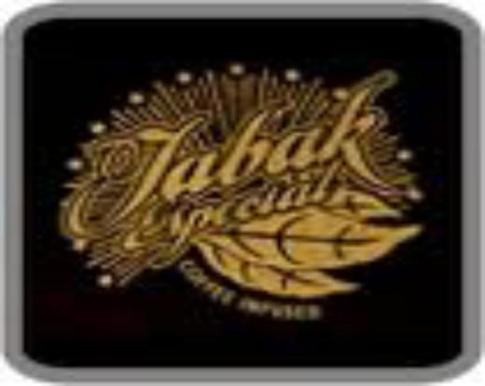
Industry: Necessities